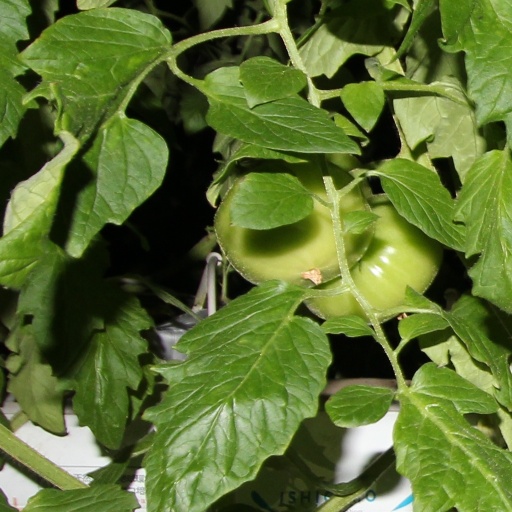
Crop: tomato